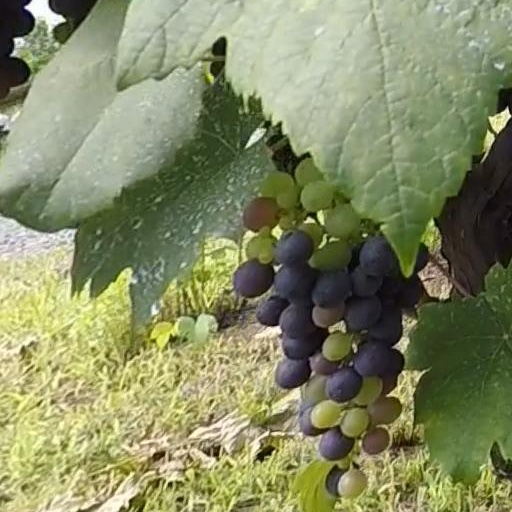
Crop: grape